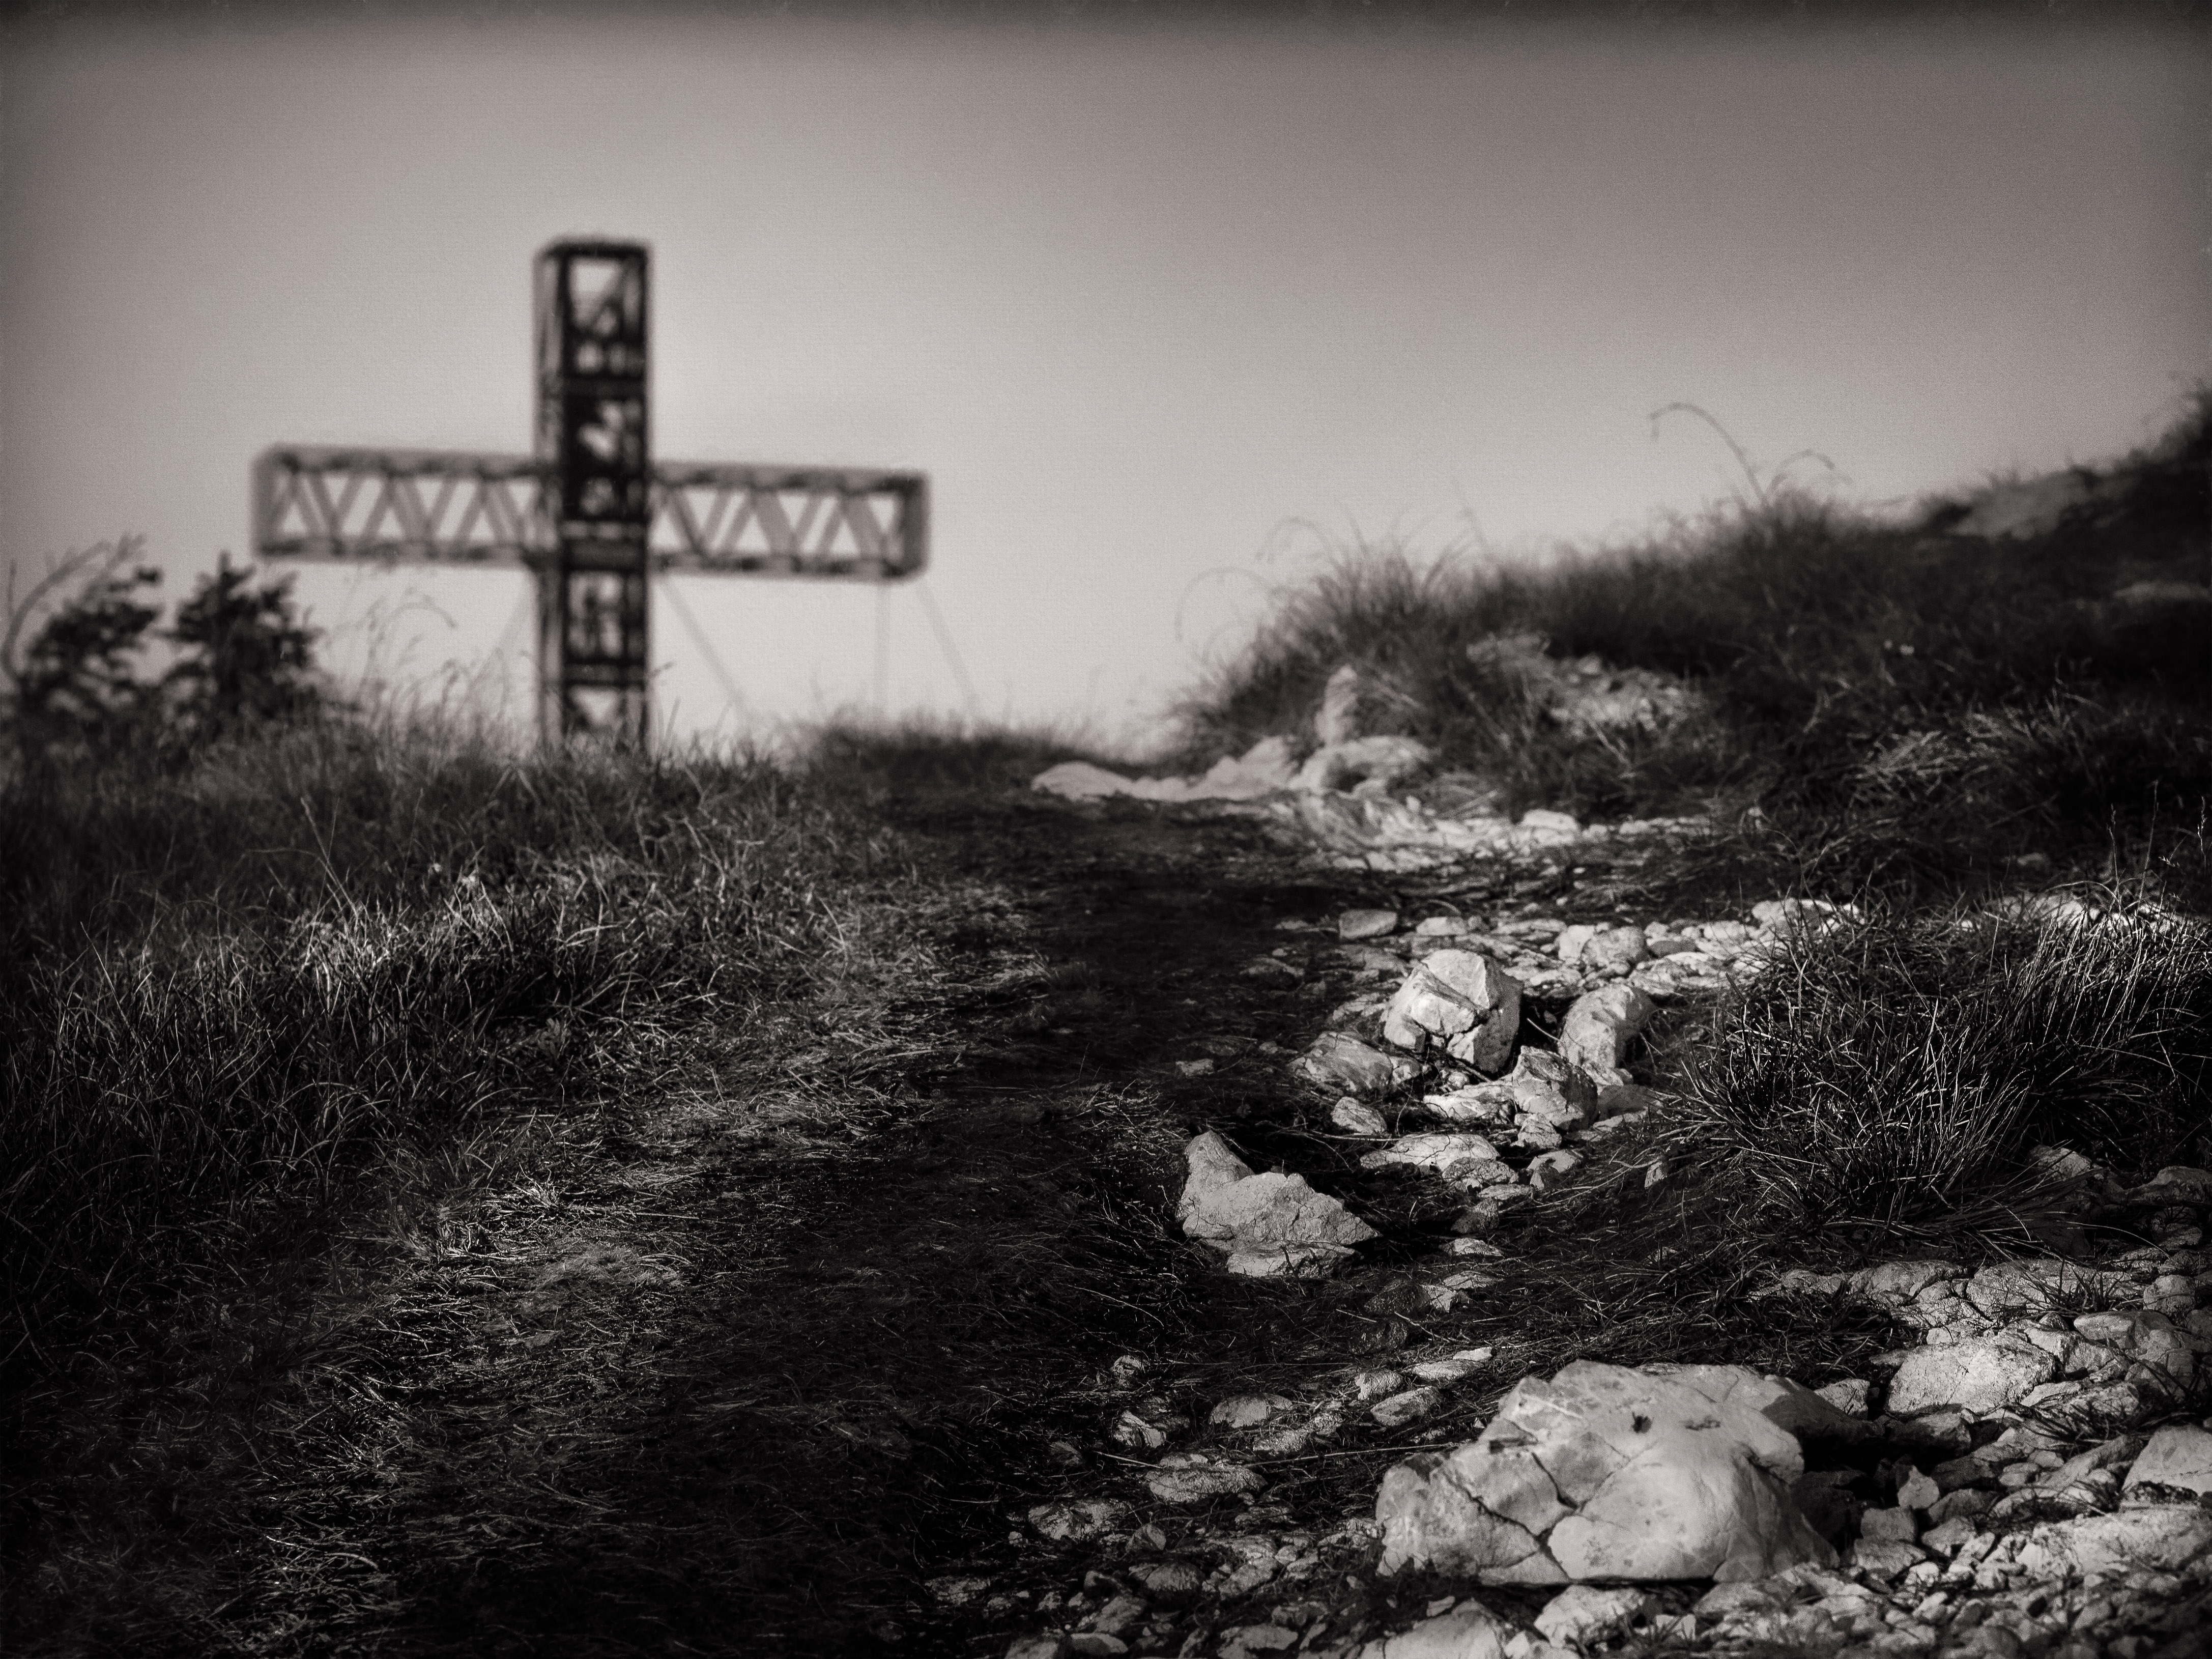
rock, snow, black and white, white, darkness, black, monochrome, austria, image, at, ober sterreich, altm nsteramtraunsee, monochrome photography